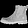
Label: Ankle boot